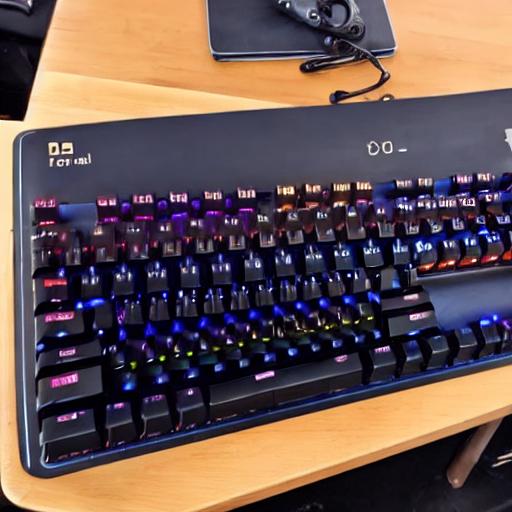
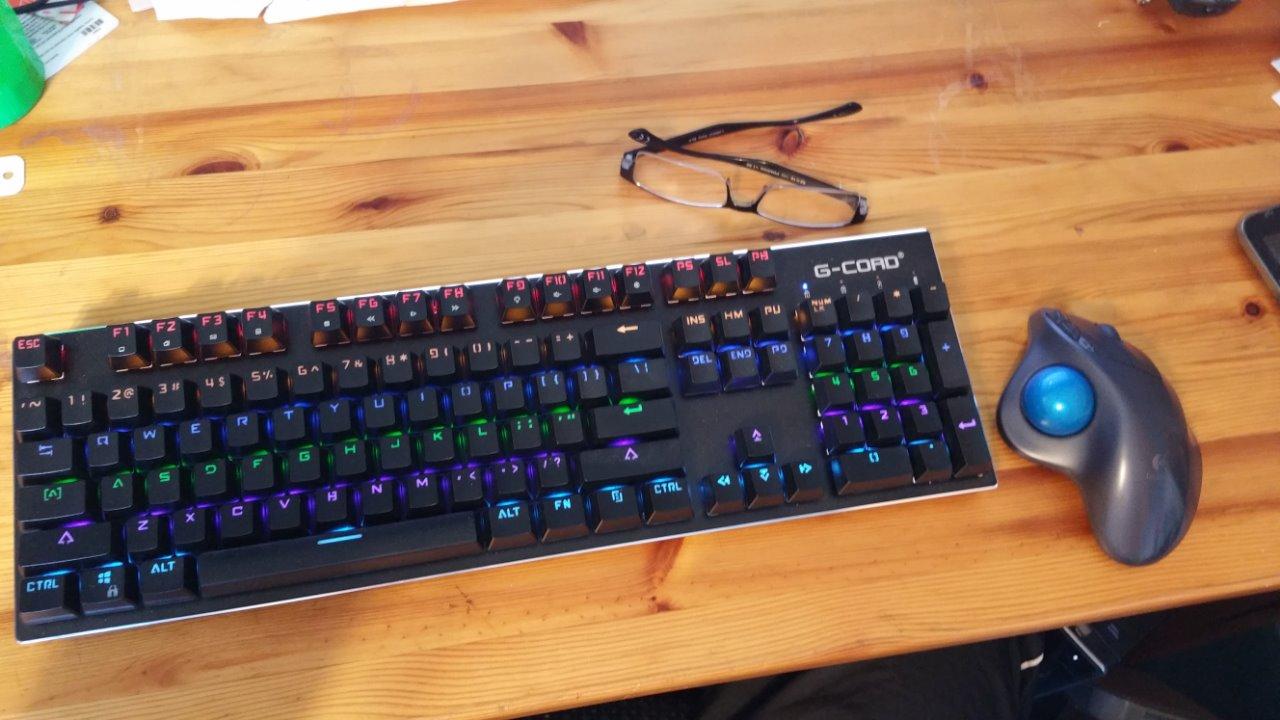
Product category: keyboard
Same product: no